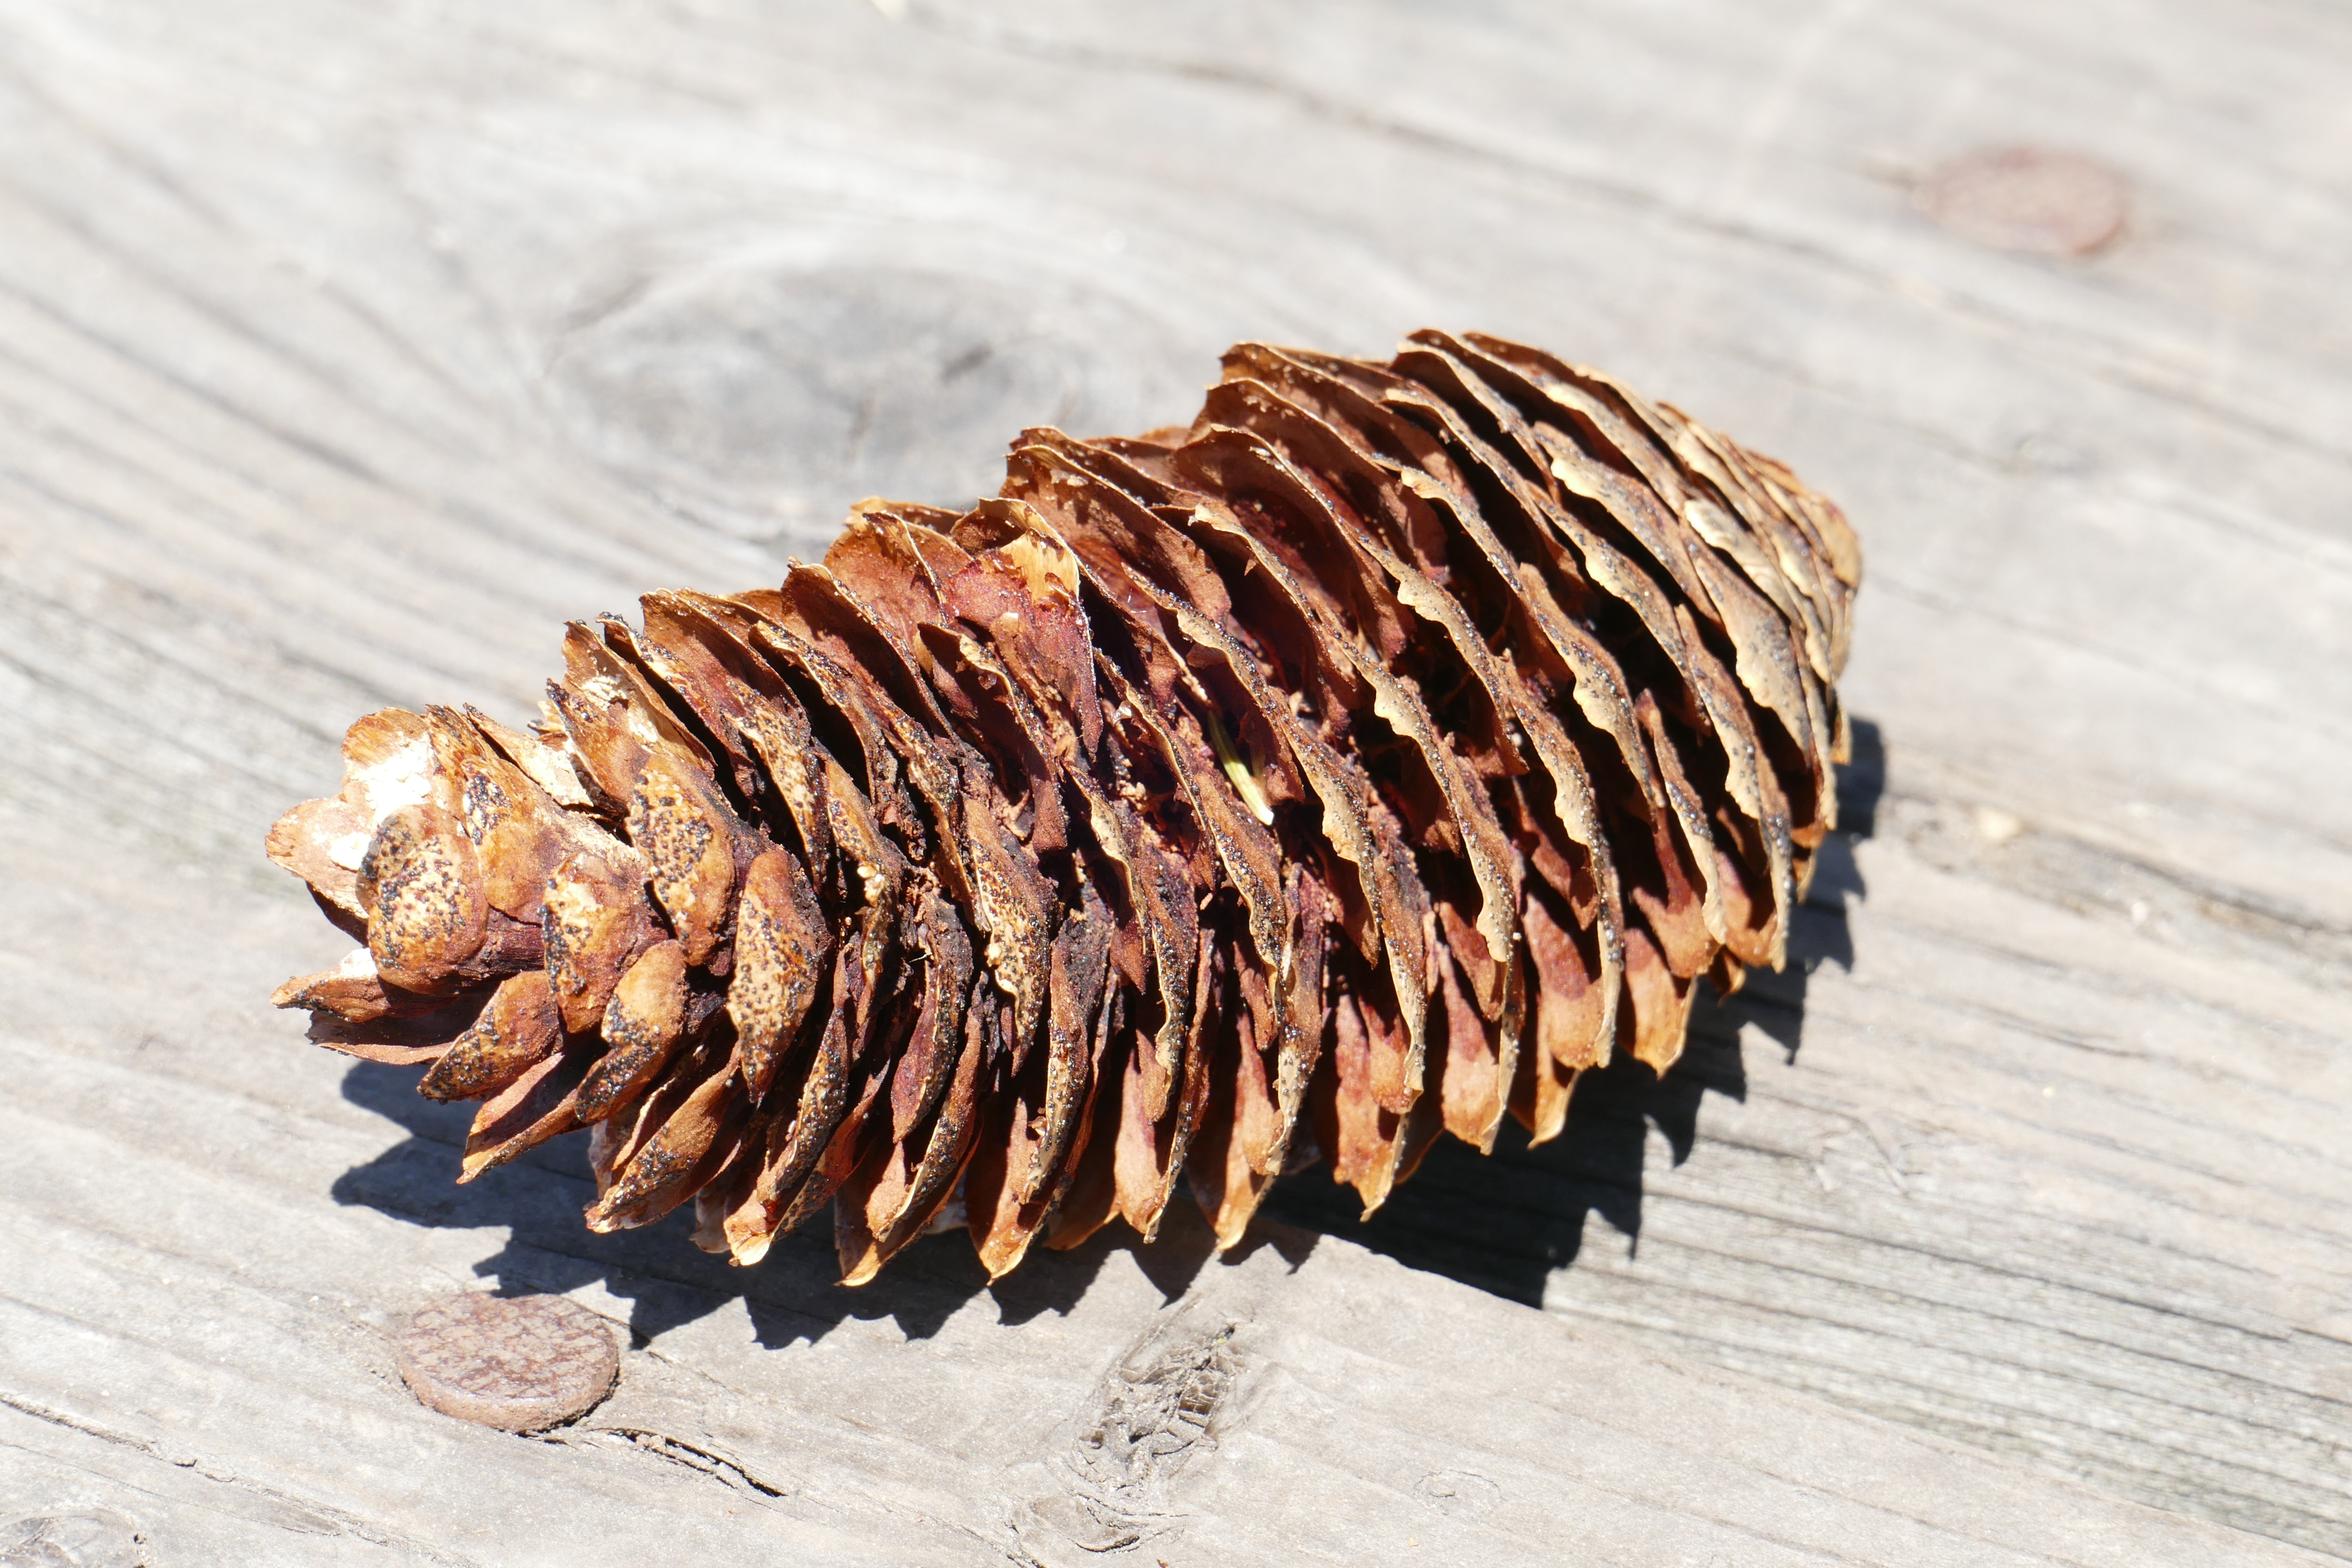
tree, nature, branch, plant, wood, leaf, produce, macro, material, conifer, close up, tap, spruce, pine cones, grass family, land plant, fashion accessory, conifer cone